Else Christensen

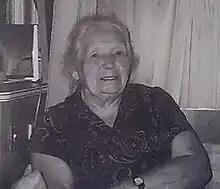
Christensen late in life, in a photograph by historian of religion Mattias Gardell

Else Christensen (1913–2005) was a Danish proponent of the modern Pagan new religious movement of Heathenry. She established a Heathen organisation known as the Odinist Fellowship in the United States, where she lived for much of her life. A Third Positionist ideologue, she espoused the establishment of an anarcho-syndicalist society composed of racially Aryan communities.